Jon Naar

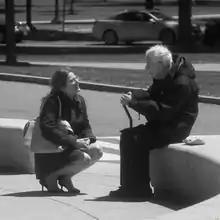
A fan shares a quiet moment with Jon Naar in 2017

Over the next decade and a half, Naar worked as a medical science writer and editor in the Public Interest department of Columbia-Presbyterian Hospital, then for five years as managing editor of the World Wide Medical News service, a division of the ethical pharmaceutical advertising agency William Douglas McAdams. From 1957, he directed international marketing for Pharmacraft Laboratories, a division of Joseph E. Seagram Corporation. In 1964, after a year in Munich as general manager of the American-French cosmetic company Germaine Monteil, he launched his career as a professional photographer.